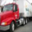
Label: truck